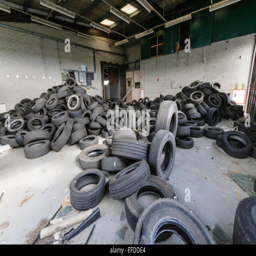
tyres illegally dumped in an abandoned factory